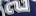
Number: 2